Jan Brueghel the Younger

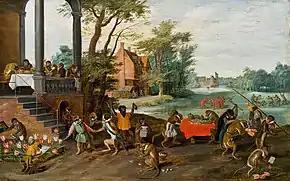
"Allegory of the Tulipomania"

In his village landscapes Jan initially followed his father's precedent and gradually developed his own idiom in the 1640s.